Battle of Mingolsheim

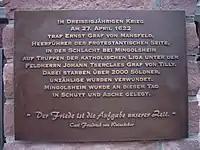
Memorial plate of the Battle of Mingolsheim

The Battle of Mingolsheim was fought on 27 April 1622, near the German village of Wiesloch, south of Heidelberg (and south of Wiesloch), between a Protestant army under General von Mansfeld and the Margrave of Baden-Durlach against a Roman Catholic army under Count Tilly.